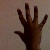
The image shows a hand gesture representing the number 5 in Indian Sign Language.